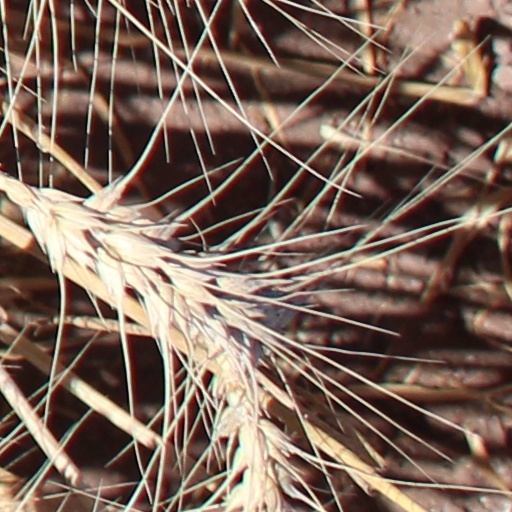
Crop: wheat